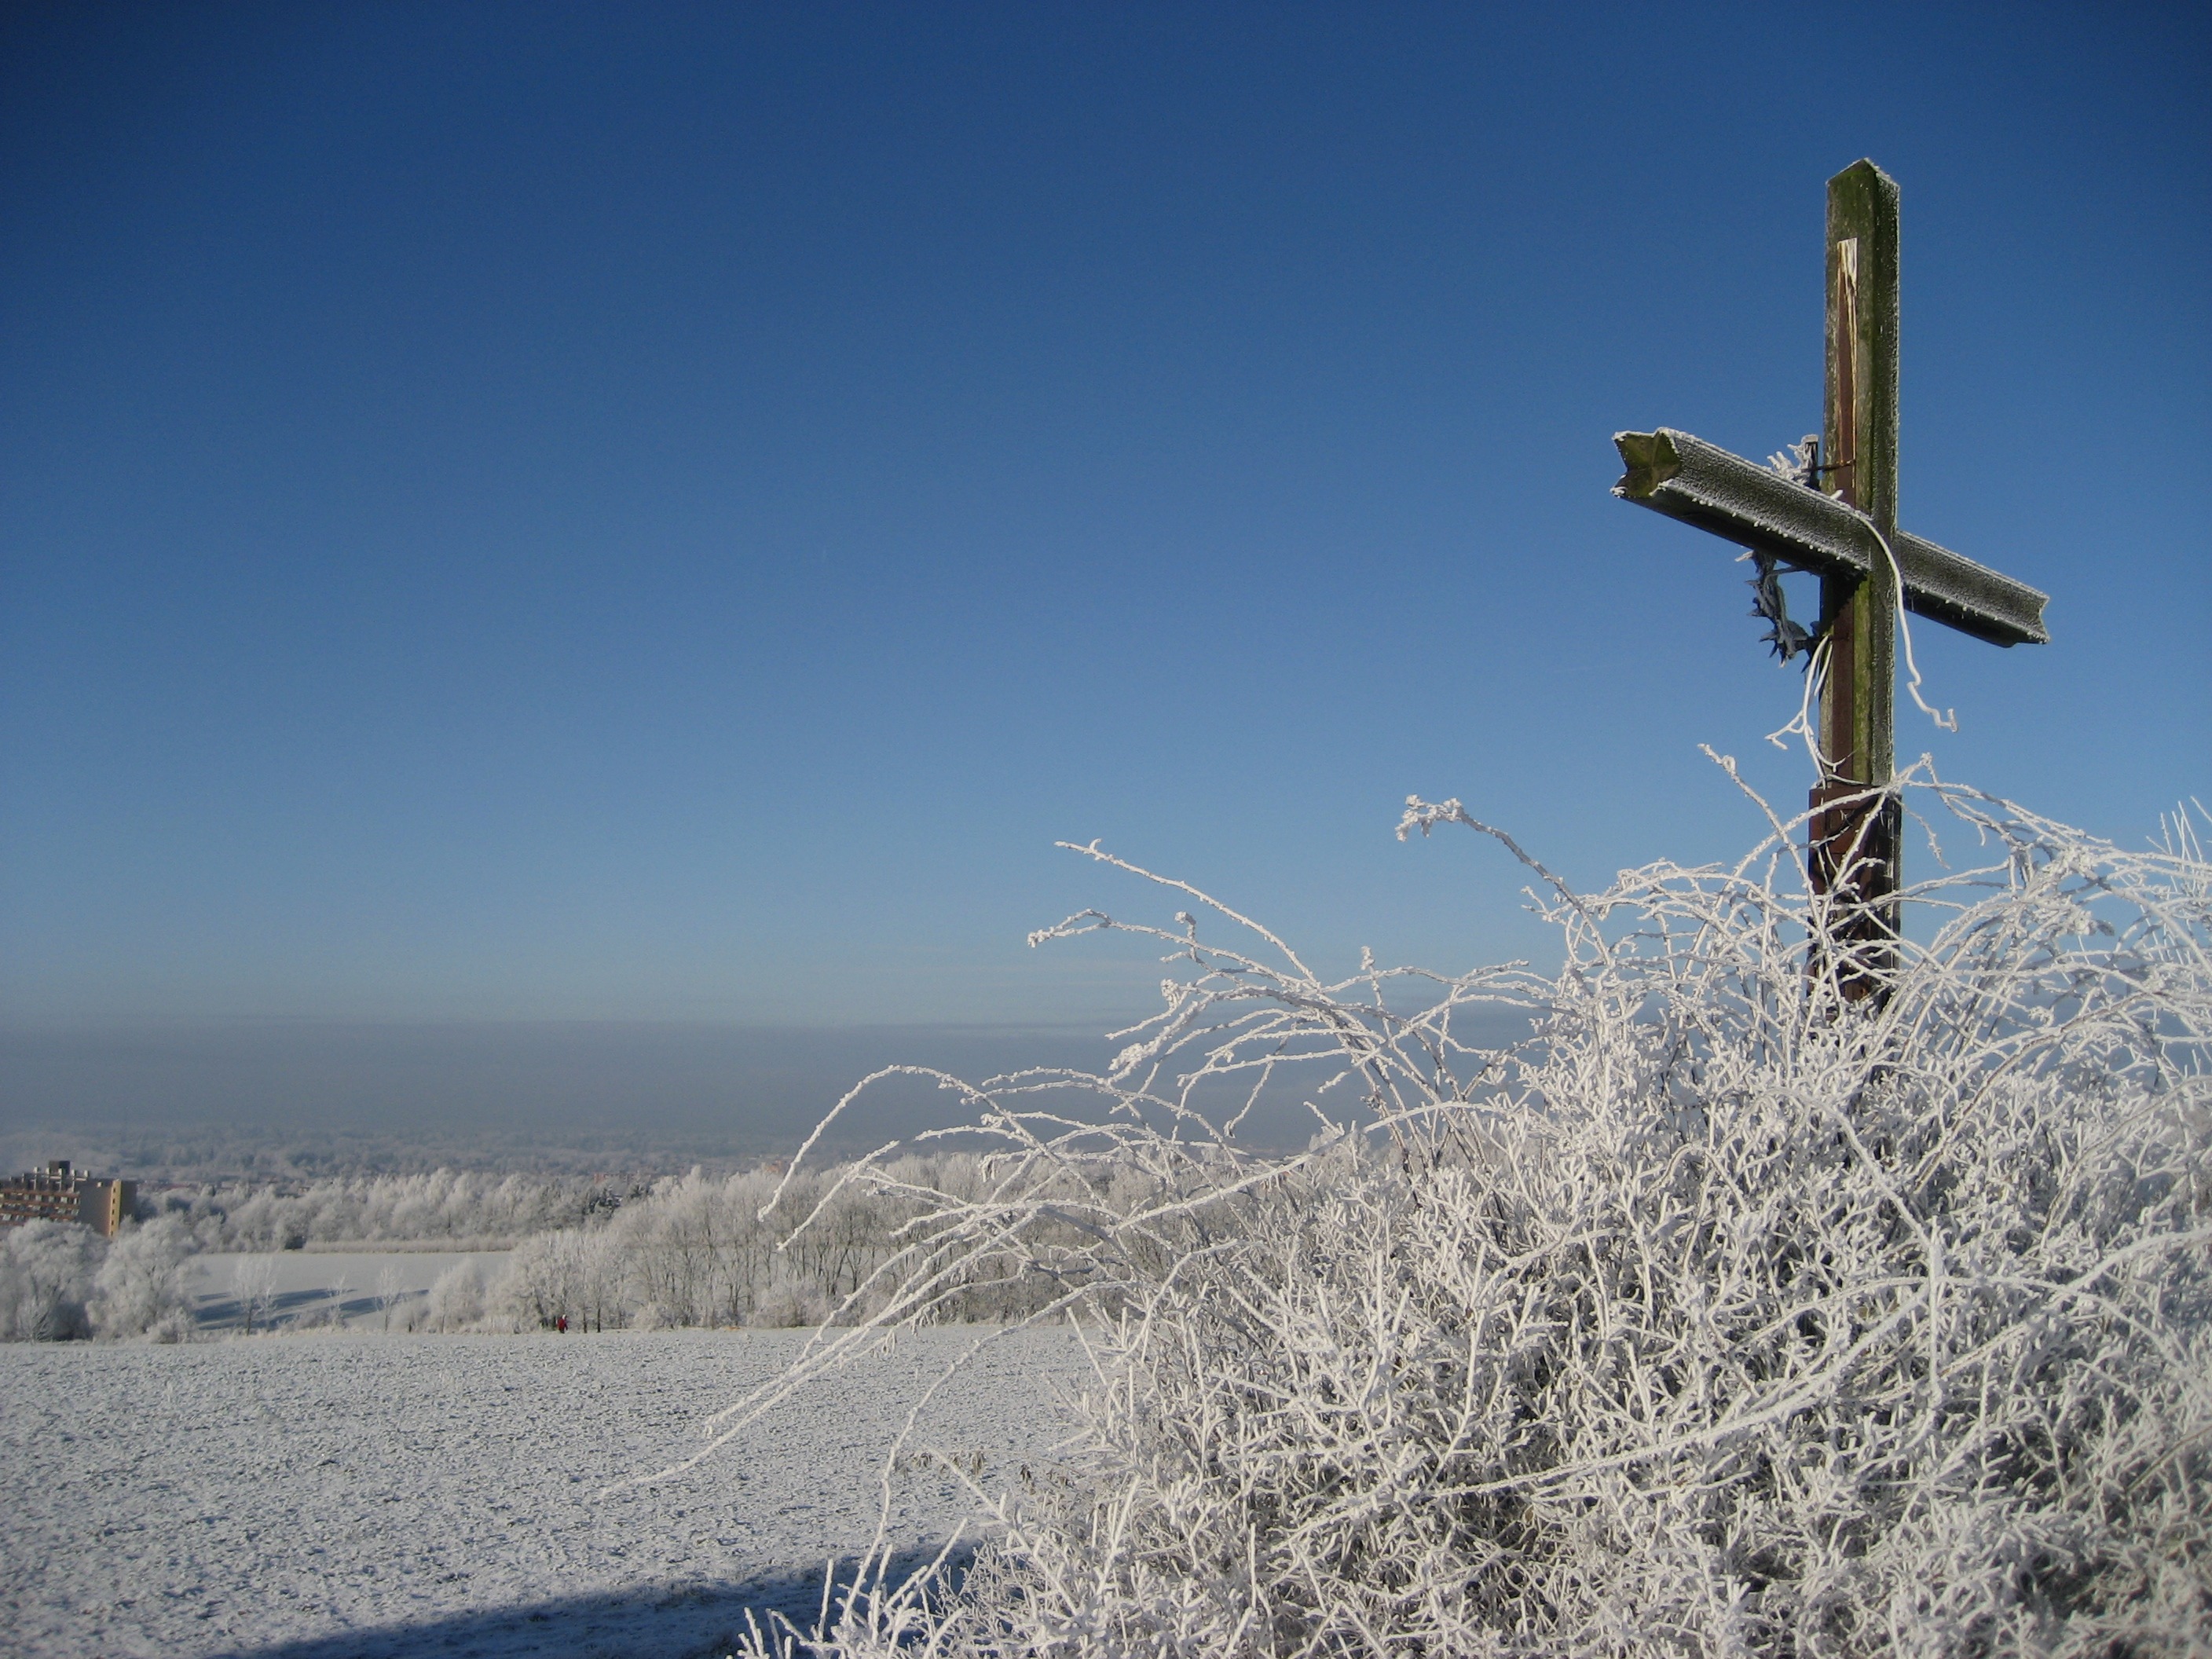
mountain, snow, winter, sky, wind, frost, mountain range, vehicle, weather, blue, cross, season, hoarfrost, freezing, atmosphere of earth